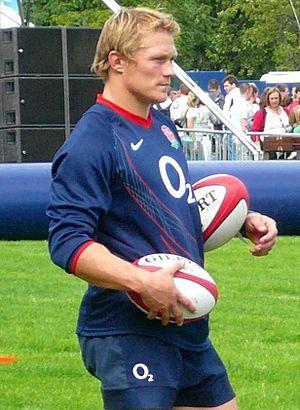
Owen Joshua Lewsey dit Josh Lewsey, né le 30 novembre 1976 à Bromley, est un joueur de rugby à XV anglais. Il compte 55 sélections en équipe d'Angleterre, évoluant au poste de centre ou d'ailier. Il a également joué au poste d'arrière lors de la coupe du monde 2003 avec le XV de la rose. En 2010, il figure sur la « Dream Team » européenne de l'European Rugby Cup, à savoir la meilleure équipe-type des compétitions des clubs européens au cours des 15 dernières années pour le poste d'ailier.
La liste des joueurs sélectionnés en équipe d'Angleterre de rugby à XV comprend 1 413 joueurs au 23 février 2020, le dernier étant Ben Earl retenu pour la première fois en équipe nationale le 8 février 2020 contre l'Écosse. Le premier Anglais sélectionné est John Bentley le dimanche 27 mars 1871 contre l'Écosse. L'ordre établi prend en compte la date de la première sélection, puis la qualité de titulaire ou remplaçant et enfin l'ordre alphabétique.
La Coupe du monde de rugby à XV 2003 se déroule du 10 octobre au 22 novembre 2003 en Australie. Il s’agit de la deuxième phase finale de Coupe du monde se disputant en Océanie.